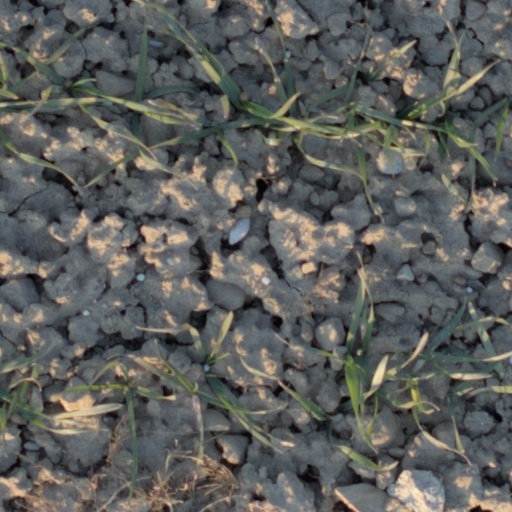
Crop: wheat